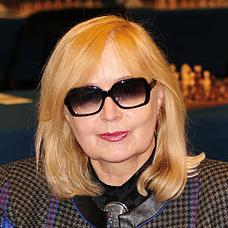
Age: 66